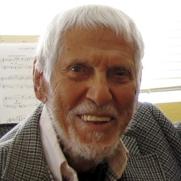
Age: 98